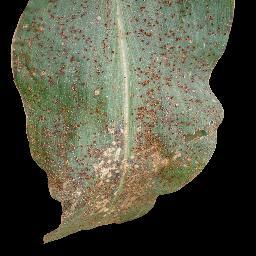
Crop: corn
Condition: (maize)_common_rust